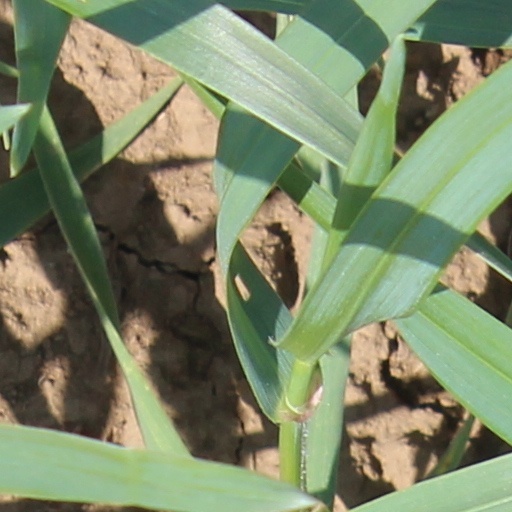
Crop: wheat